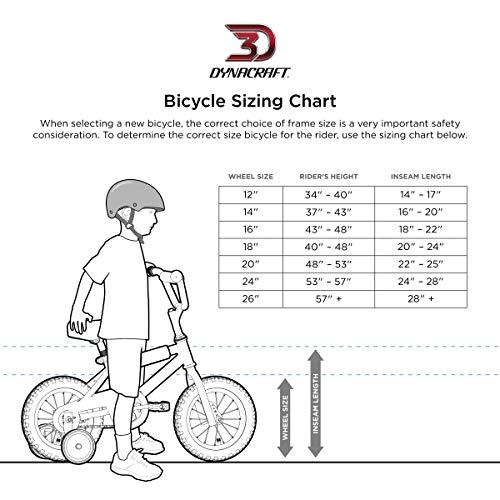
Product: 12 Inch Trolls Girls' Bike
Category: Sports & Outdoors | Outdoor Recreation | Cycling | Kids' Bikes & Accessories | Kids' Bikes
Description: Girls beginner BMX street/dirt bike w/coaster brakes.
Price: $99.99
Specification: Product Dimensions:         28.2 x 6.8 x 15 inches ; 20.3 pounds    |Shipping Weight: 23.1 pounds (View shipping rates and policies)|ASIN: B01LVTSW4G|Item model number: 8008-50ZTJ|    #40    in Kids' Bicycles